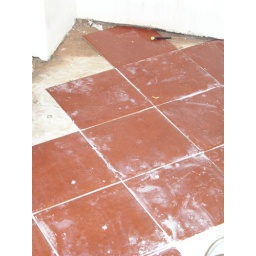
Master bathroom floor in progress